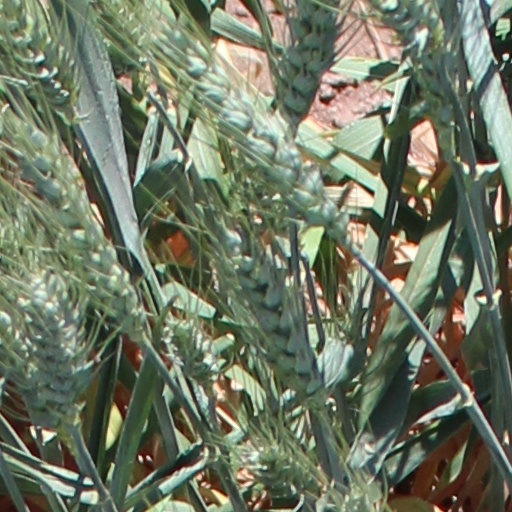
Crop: wheat